Sibet Attena

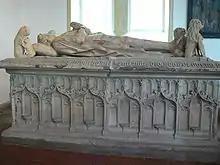
Sarcophagus of Sibet Attena in the St. Magnus Church in Esens

Sibet Attena (also: ; – 8 November 1473) was an East Frisian chieftain. He was a son of Sibet of Dornum (""old Sibet"") (d. 1433) and Frouwa of Manslagt, a daughter of Enno Cirksena.